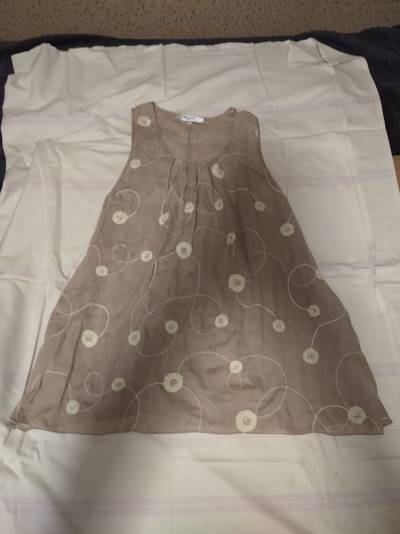
Waste category: clothes